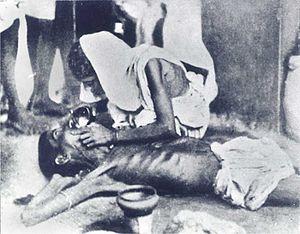
Le Bengale désigne aujourd'hui une zone géographique de l'est du sous-continent indien partagée entre l'Inde et le Bangladesh. Le nom de Bengale n'a pas recouvert exactement la même zone au fil des siècles. Cette zone recoupe également plus ou moins l'aire de distribution de la langue bengali. Au total, le Bengale historique couvre une superficie d'environ 250 000 kilomètres carrés, et de nos jours, l'État du Bangladesh recouvre plus de 50 % de la superficie du Bengale historique.